Jim Williams (militia leader)

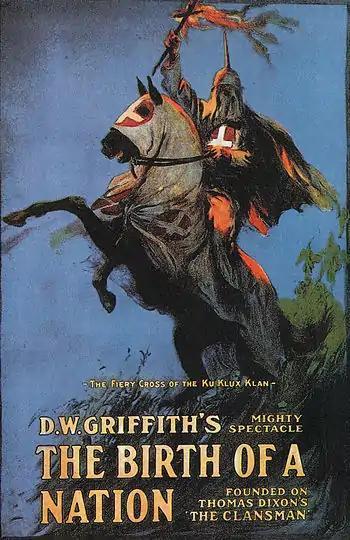
Movie poster for "The Birth of a Nation", partially inspired by the life of J. Rufus Bratton

On March 6, 1871, James Rufus Bratton led a group of about seventy white men from their muster at the Briar Patch muster ground west of Yorkville to the Williams cabin. The mob first went to the home of Union League member Andy Timons, beating Timons to learn the whereabouts of Williams' home. At his cabin, they found Williams hiding under the floorboards. They grabbed him and pulled him kicking and screaming from the house. Someone, probably Bratton, placed a noose around Williams' neck. Outside, they tied the rope to a tree off the ground and forced Williams to climb to the limb. Bob Caldwell, another Klansman, climbed to the limb and pushed Williams, who then dangled from the limb by his hands. Caldwell used a knife to hack at William's fingers until he released, whence he "died cursing, pleading and praying all in one breath." Williams was subsequently brought to Bratton's office where Bratton, in his medical capacity, served the inquest.